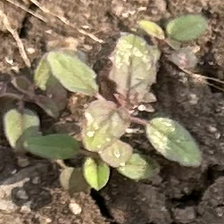
Weed species: Punarnava _(Boerhaavia diffusa)